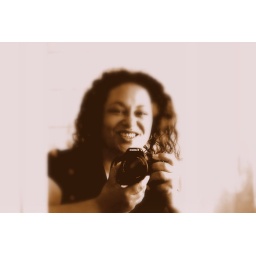
taken in me bathroom and yes i didnt clean the glass ...